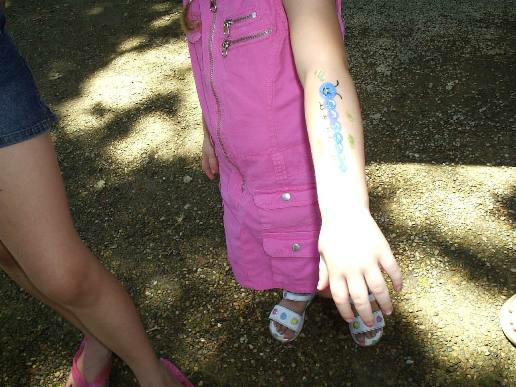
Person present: Yes